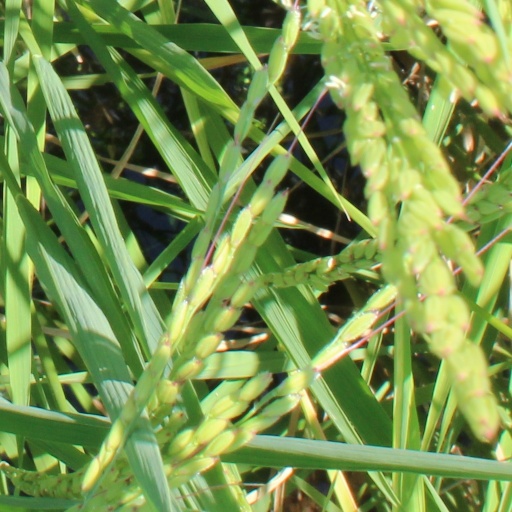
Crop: rice